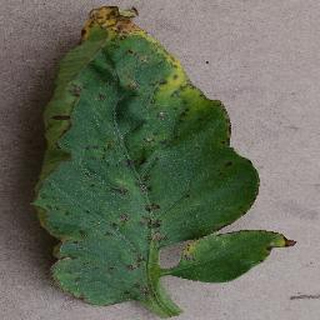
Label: tomato_bacterial_spot